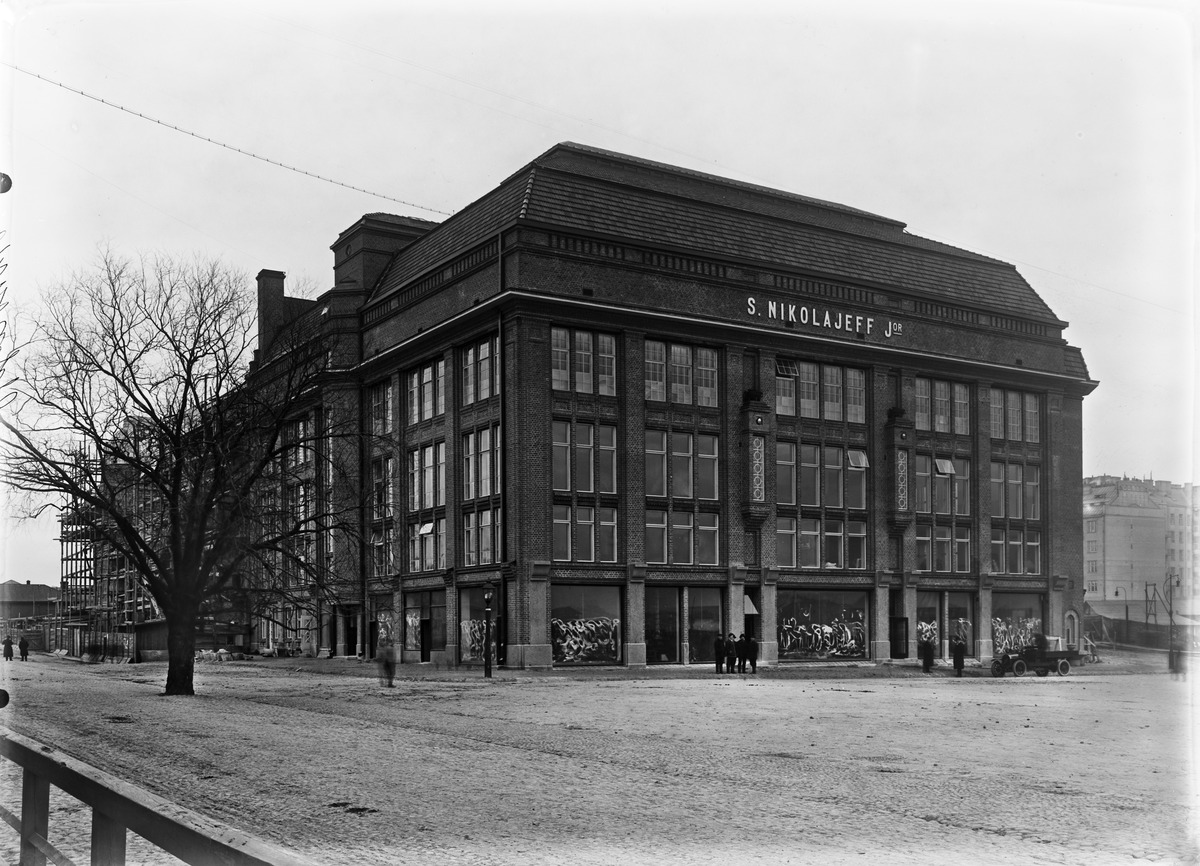
Vastavalmistunut S
sisällön kuvaus: Vastavalmistunut S. Nikolajeff Jr:n autopalatsi, Salomonkatu 1 - Arkadiankatu 2. Arkkitehti Jarl Eklund. mustavalkoinen
Kuvaaja: Sundström, Eric, valokuvaaja
Ajankohta: kuvausaika 1913
Paikka: Suomi, Uusimaa, Helsinki, Kamppi Helsinki, Salomonkatu 1 - Arkadiankatu 2
Aiheet: Eklund, Jarl, Nikolajeff, Sergej, S. Nikolajeff Jr, liikerakennukset, autoala